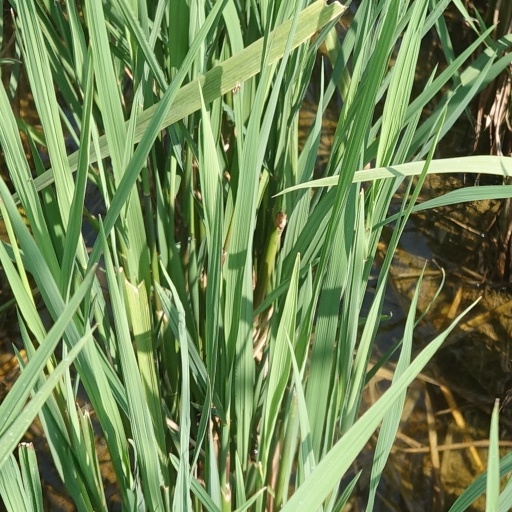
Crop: rice